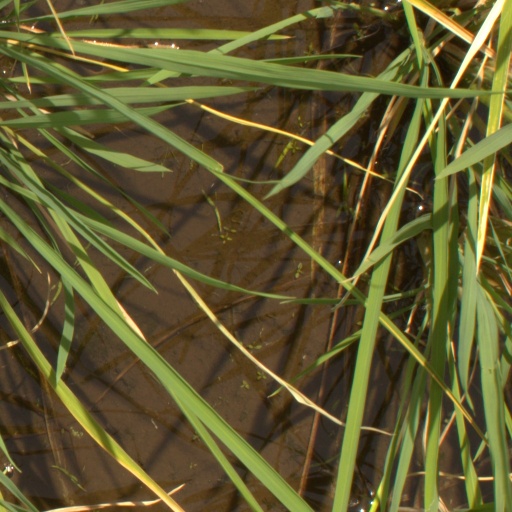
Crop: rice